Sphere

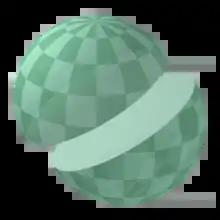
Great circle on a sphere

The basic elements of Euclidean plane geometry are points and lines. On the sphere, points are defined in the usual sense. The analogue of the "line" is the geodesic, which is a great circle; the defining characteristic of a great circle is that the plane containing all its points also passes through the center of the sphere. Measuring by arc length shows that the shortest path between two points lying on the sphere is the shorter segment of the great circle that includes the points.